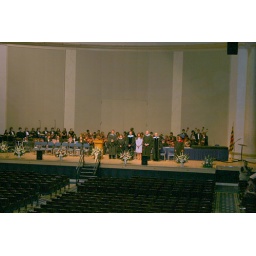
Some school-type people, and in the middle with the bright blue dress is Maria Shriver, the graduation guest speaker